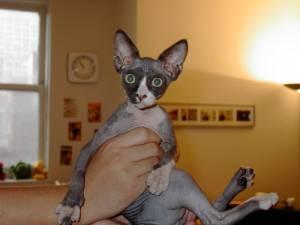
Sphynx